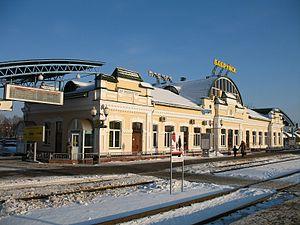
Babrouïsk ou Bobrouïsk est une ville de la voblast de Moguilev, en Biélorussie, et le centre administratif du raïon de Babrouïsk. Sa population s'élevait à 212 200 habitants en 2017.